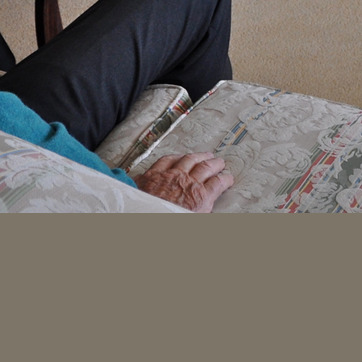
Material: skin